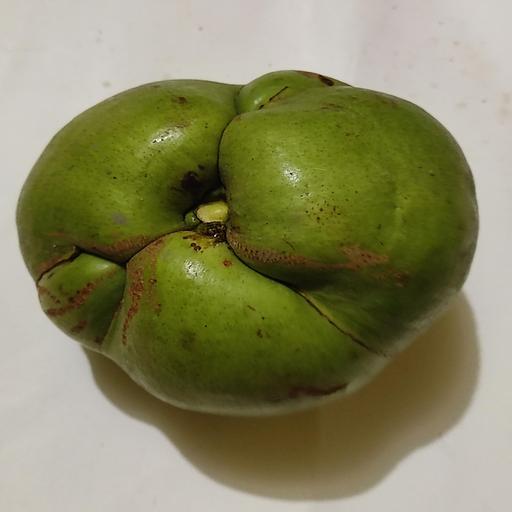
Crop type: Elephant Apple